Sundarikalum Sundaranmarum

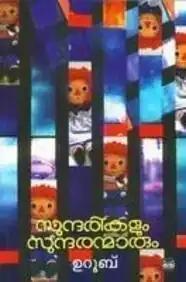

Sundarikalum Sundaranmarum ("The Beautiful and the Handsome") is a 1958 Malayalam novel written by Uroob (P. C. Kuttikrishnan). "Sundarikalum Sundaranmarum" along with "Ummachu" are considered the best works by Uroob and are ranked among the finest novels in Malayalam.